First Republic of Armenia

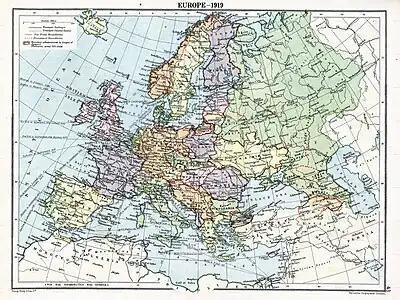
First Republic of Armenia in map of Europe, 1919

Armenian negotiators on 30 May informed the Ottoman delegation at Batum that Armenia would accept Turkish conditions for peace, thereby initiating the Batum Conference between Armenia and the Ottoman Empire. The Ottomans, in refusing to countenance Armenian pretensions to the highland portion of the Elizavetpol Governorate, offered Armenia the entirety of the Nor Bayazet uezd, and parts of the Erivan, Etchmiadzin, and Alexandropol counties, essentially confining it to an area of . When news of the Armenian victories at Abaran, Karakilisa, and Sardarabad reached the conference, the Ottomans agreed to a "minor territorial rectification" whereby an additional in the Alexandropol uezd were relinquished "for the sake of the friendly relations that have begun". The Treaty of Batum was thereafter signed on 4 June.